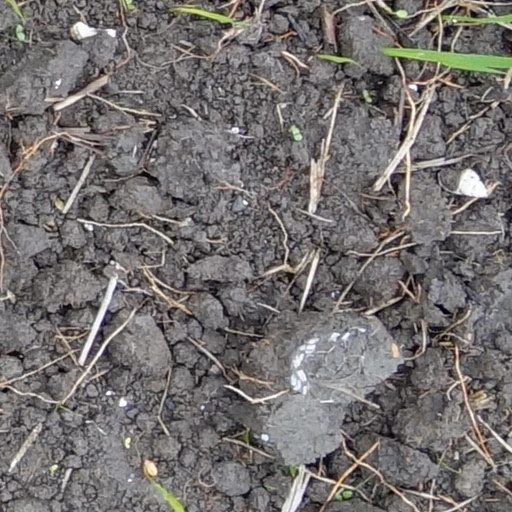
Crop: wheat